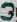
Number: 3